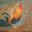
Label: bird